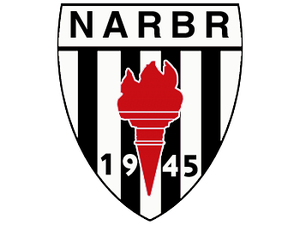
La saison 2016-2017 de Division Nationale Amateur est la 7ᵉ édition du championnat d'Algérie de D3 depuis la création de la Ligue nationale du football amateur en 2010. Les 47 participants sont répartis en trois groupes régionaux comprenant 16 clubs chacun, celui du centre avec 15 après la rétrogradation du club de l'USF Bordj Bou Arréridj.
Le Nadi Adabi Riadhi Baladiat Réghaïa, plus couramment abrégé en NARB Réghaïa ou encore en NARBR, est un club algérien de football fondé en 1945 et basé dans la ville de Réghaïa, dans la banlieue est d'Alger.
Cet article traite des rivalités dans le football à Alger.